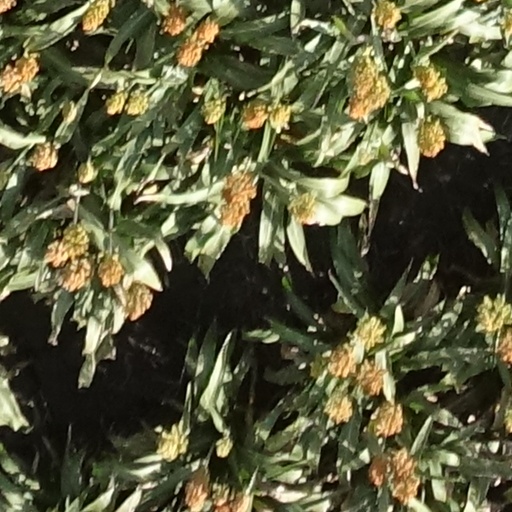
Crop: sorghum